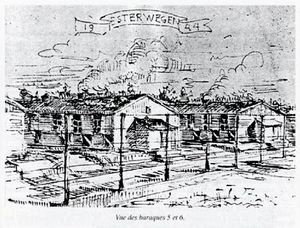
Dessin des baraquements 5 et 6 du Camp d'Esterwegen
Liberté chérie est une loge maçonnique connue pour avoir fonctionné à l'intérieur du camp de concentration nazi d'Esterwegen pendant la Seconde Guerre mondiale.